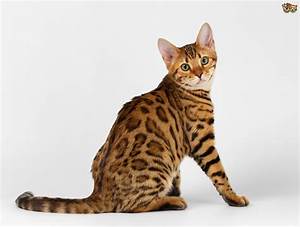
Label: cat